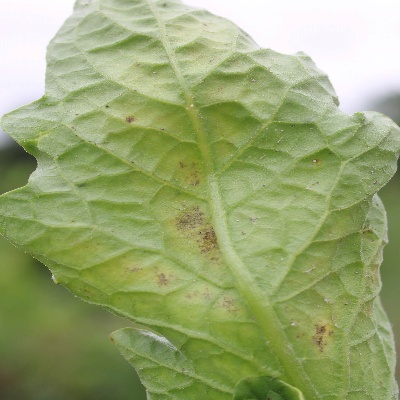
Crop: Tomato
Condition: septoria leaf spot